Murattu Kaalai (2012 film)

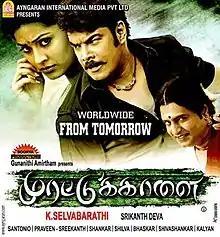
Movie poster

Murattu Kaalai is a 2012 Tamil-language action film written and directed by K. Selva Bharathy and produced by Amirtham Gunanidhi. A remake of the 1980 film of same name, it stars Sundar C, Sneha and Sindhu Tolani, while Suman and Vivek play supporting roles. The music was composed by Srikanth Deva. The film, which had been under production since 2008, released on 15 June 2012 to negative reviews and failed to repeat the success of the original.